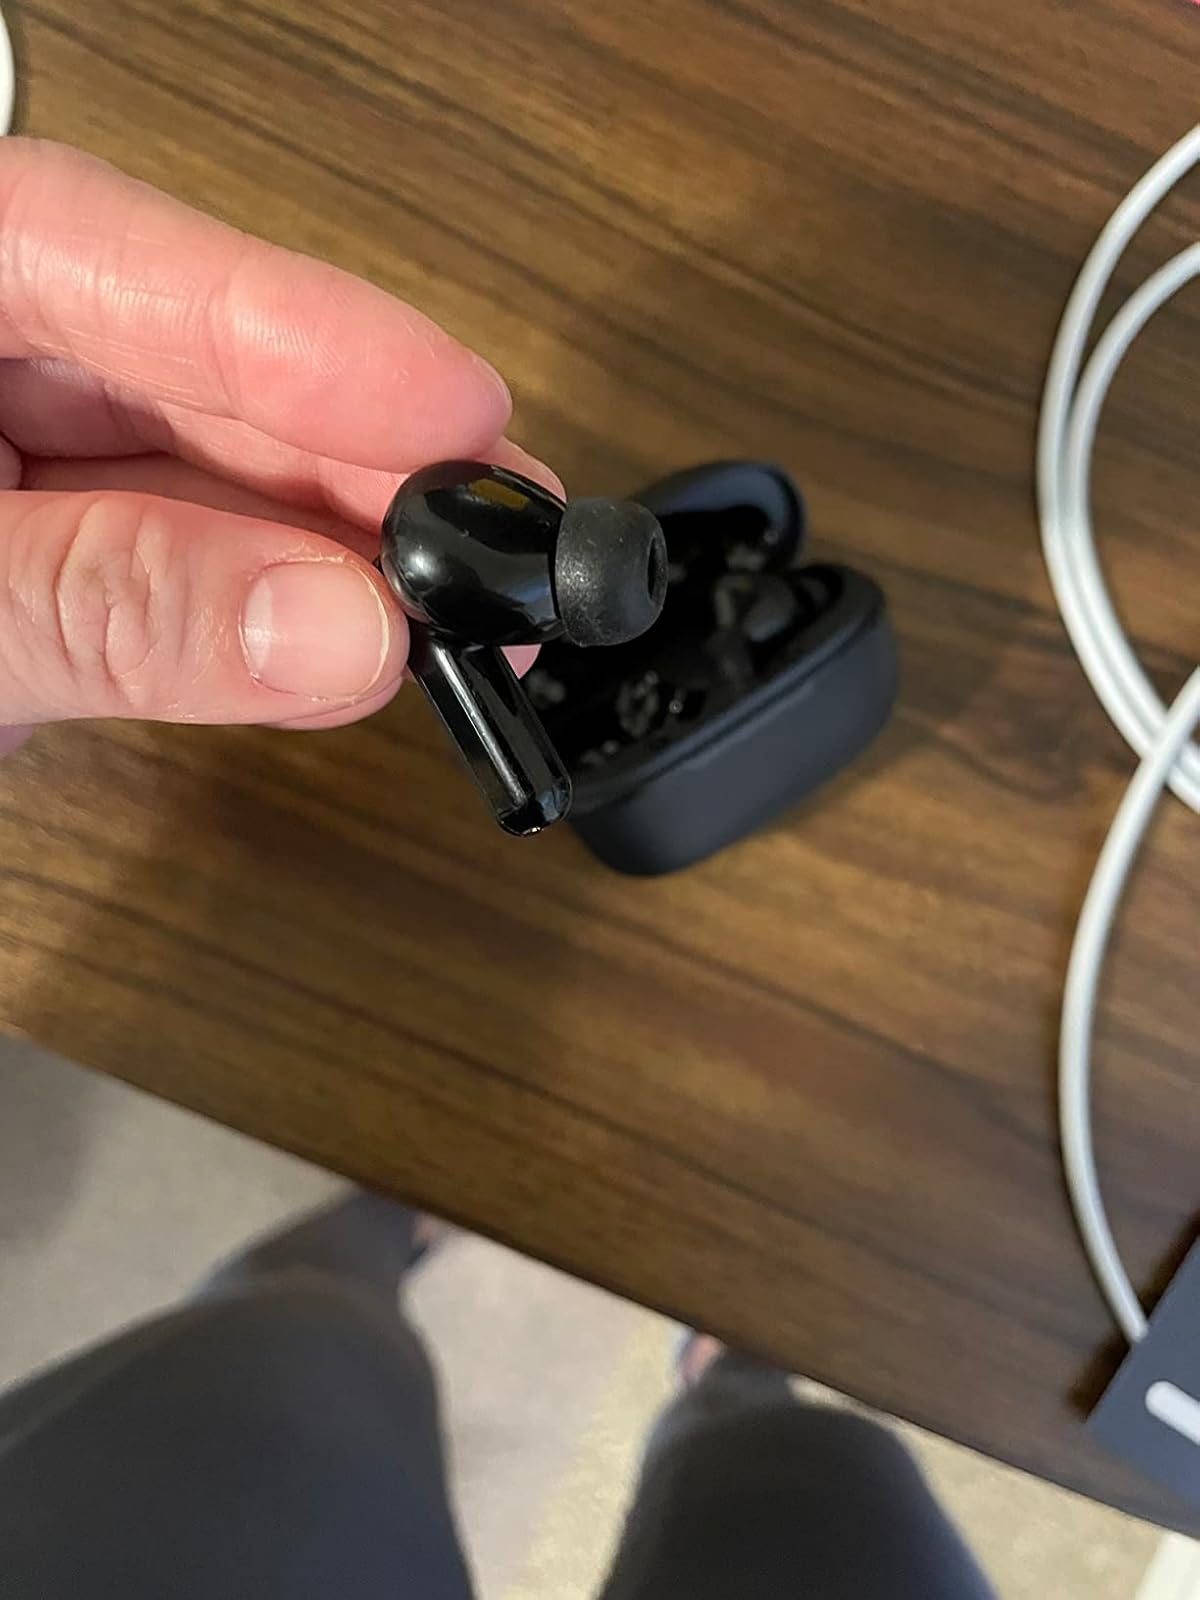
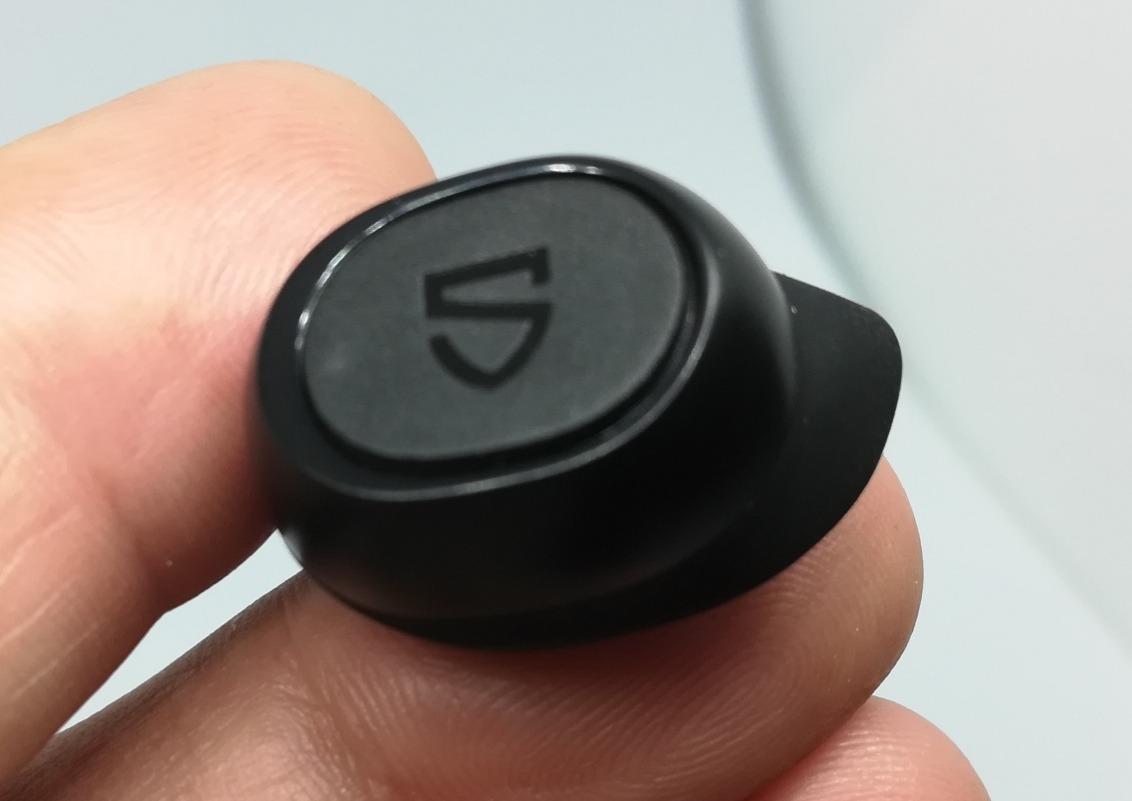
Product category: earbuds
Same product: no